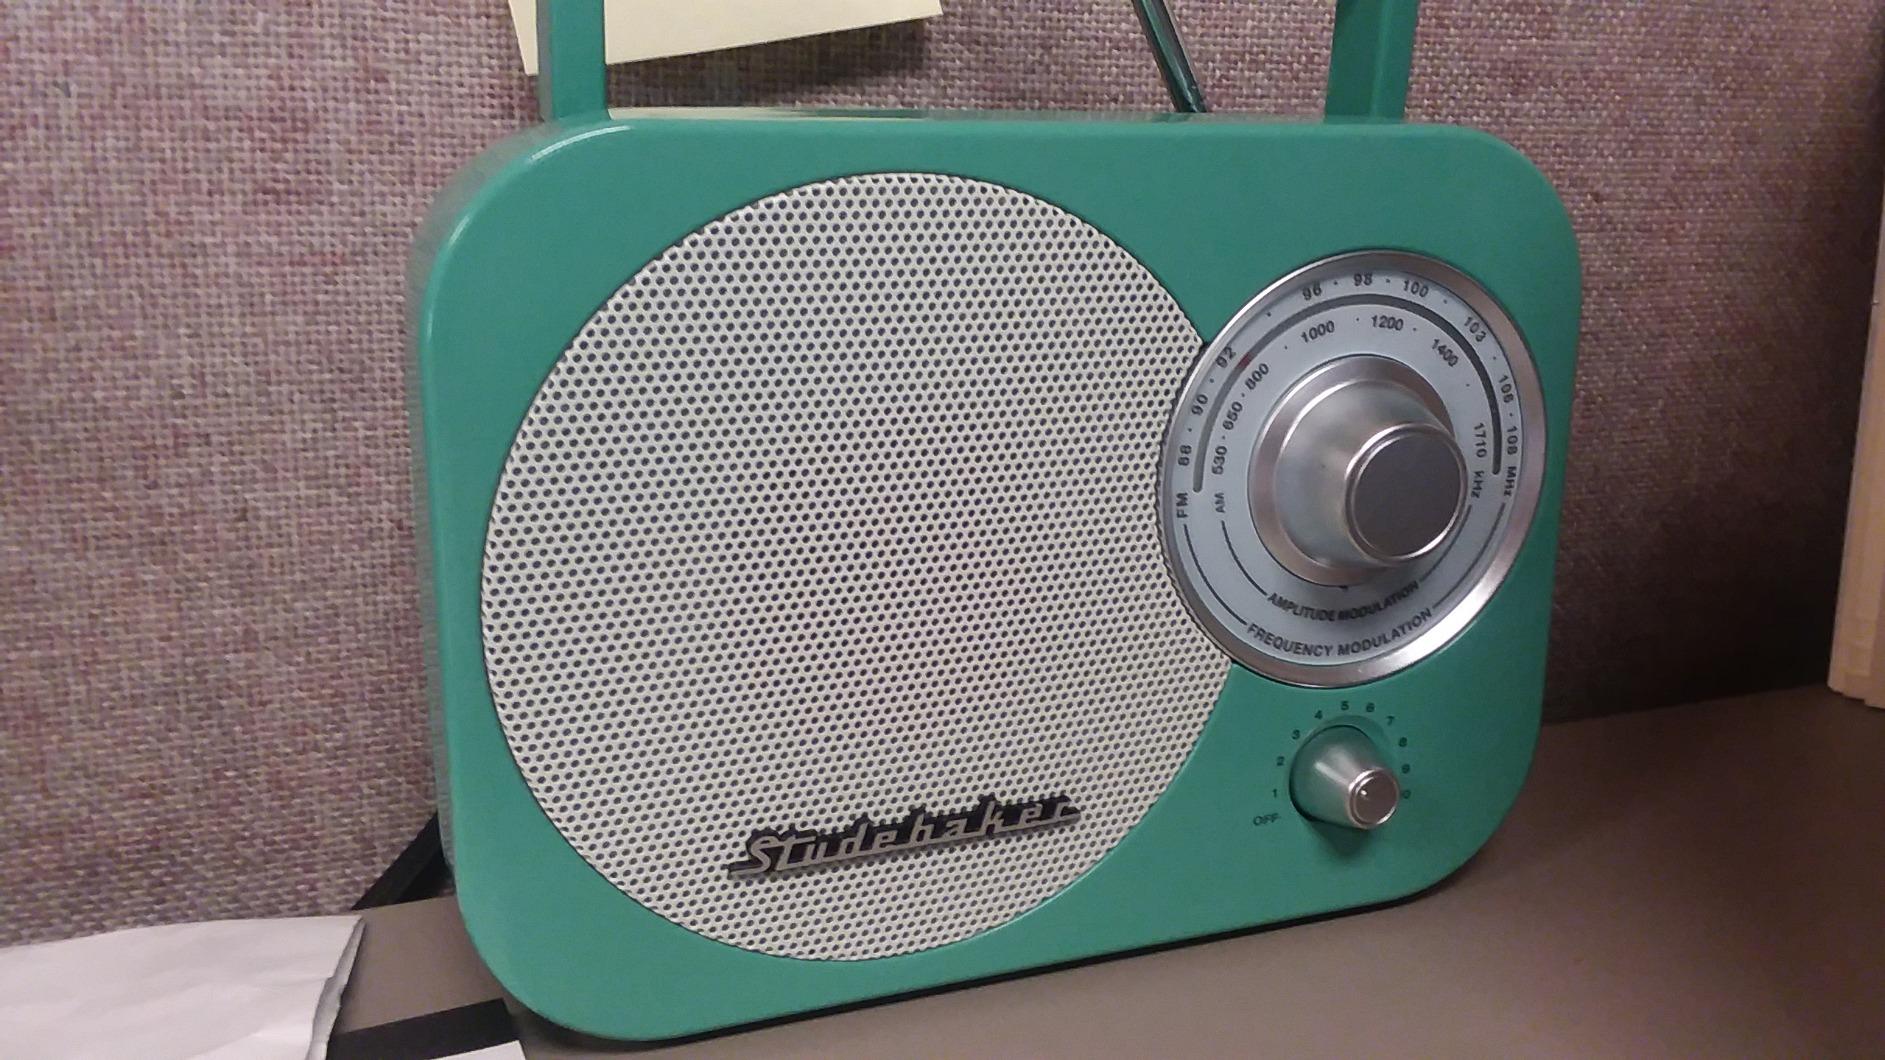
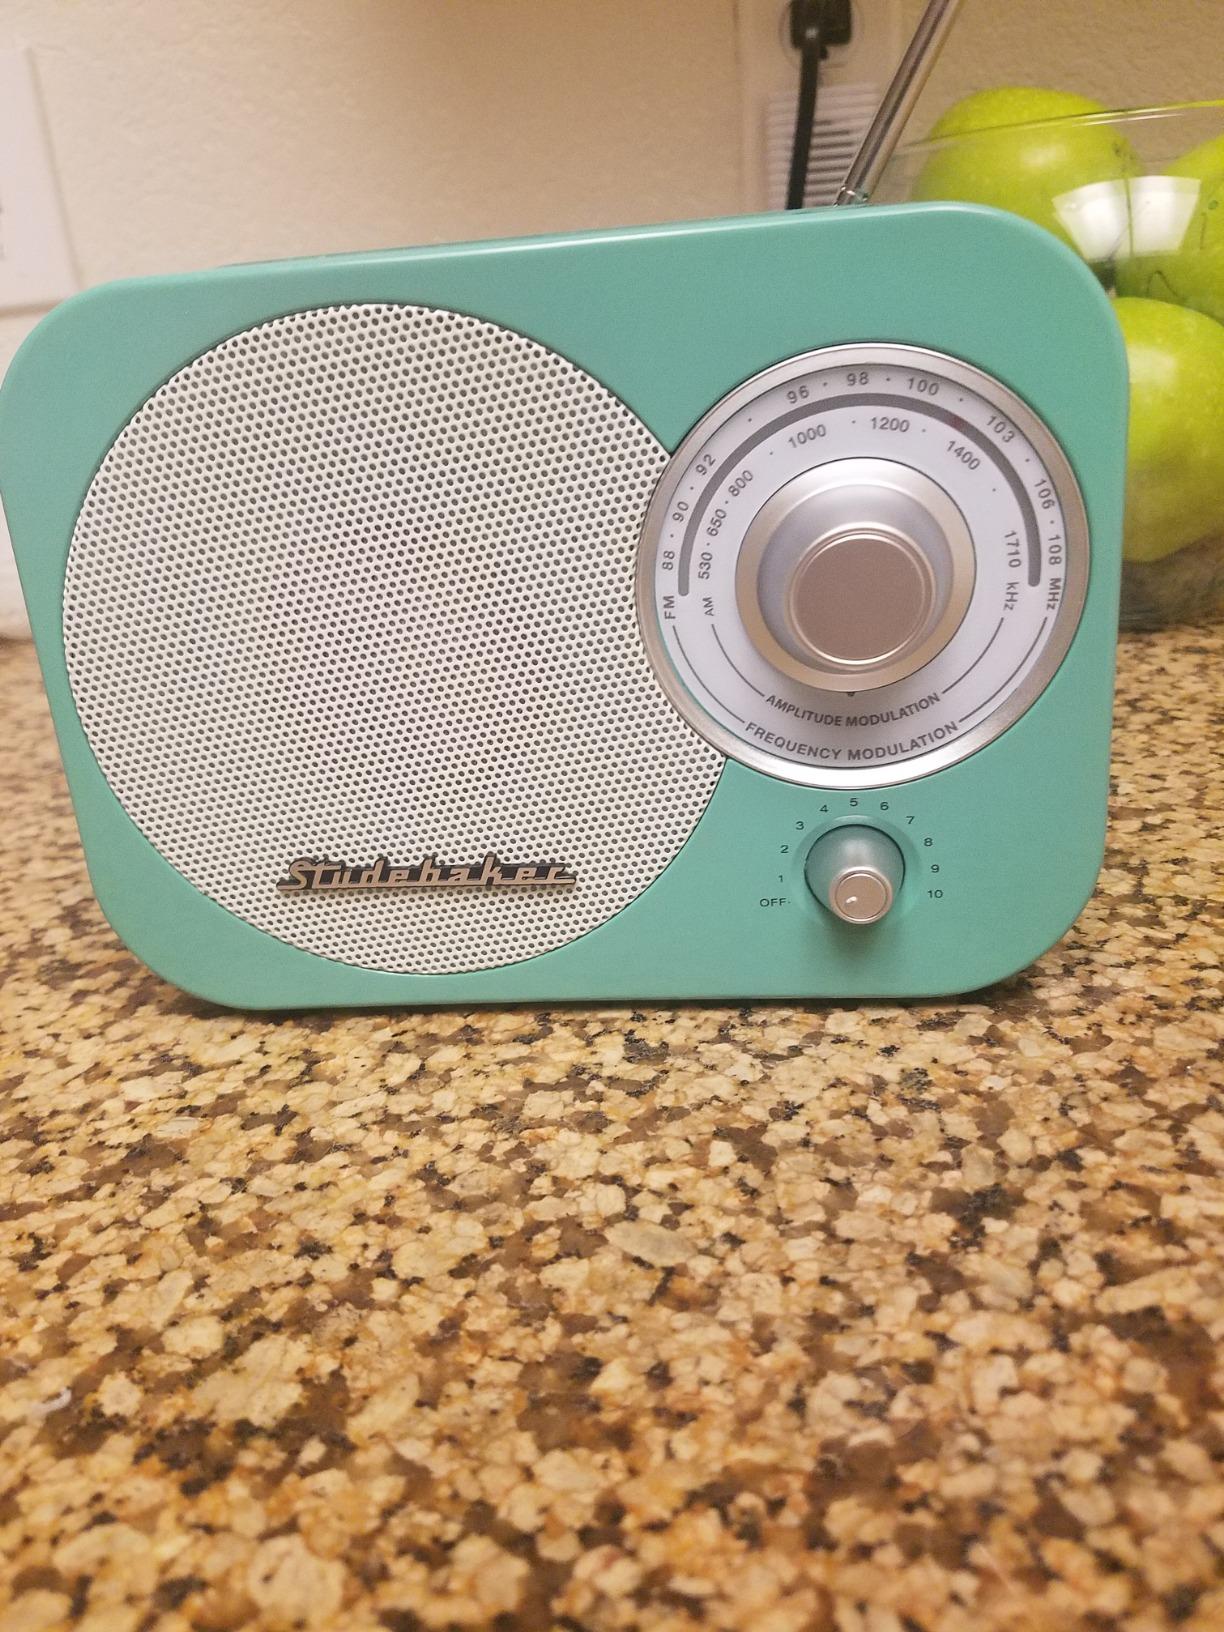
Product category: radio
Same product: yes